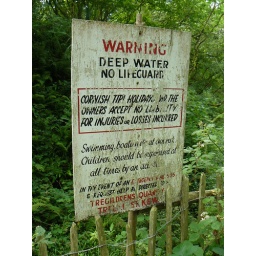
Old sign near the quarry lake